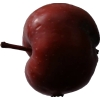
Label: Apple 18